The Umbrella Academy: Dallas

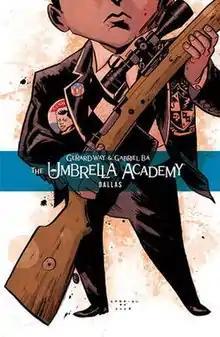
Trade paperback cover. Art by Gabriel Bá.

The Umbrella Academy: Dallas is the second comic book limited series of "The Umbrella Academy" created and written by Gerard Way and illustrated by Gabriel Bá. It is the follow-up to "". The series ran for six issues from November 2008 to April 2009. Tony Ong provided back cover art for this series only. A trade paperback was released on September 30, 2009. The story revolves around Number Five and his association with the Kennedy assassination.